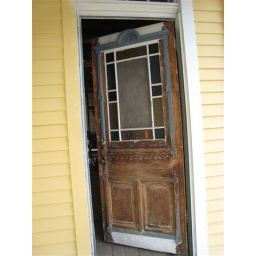
front door in the middle of being stripped with old window